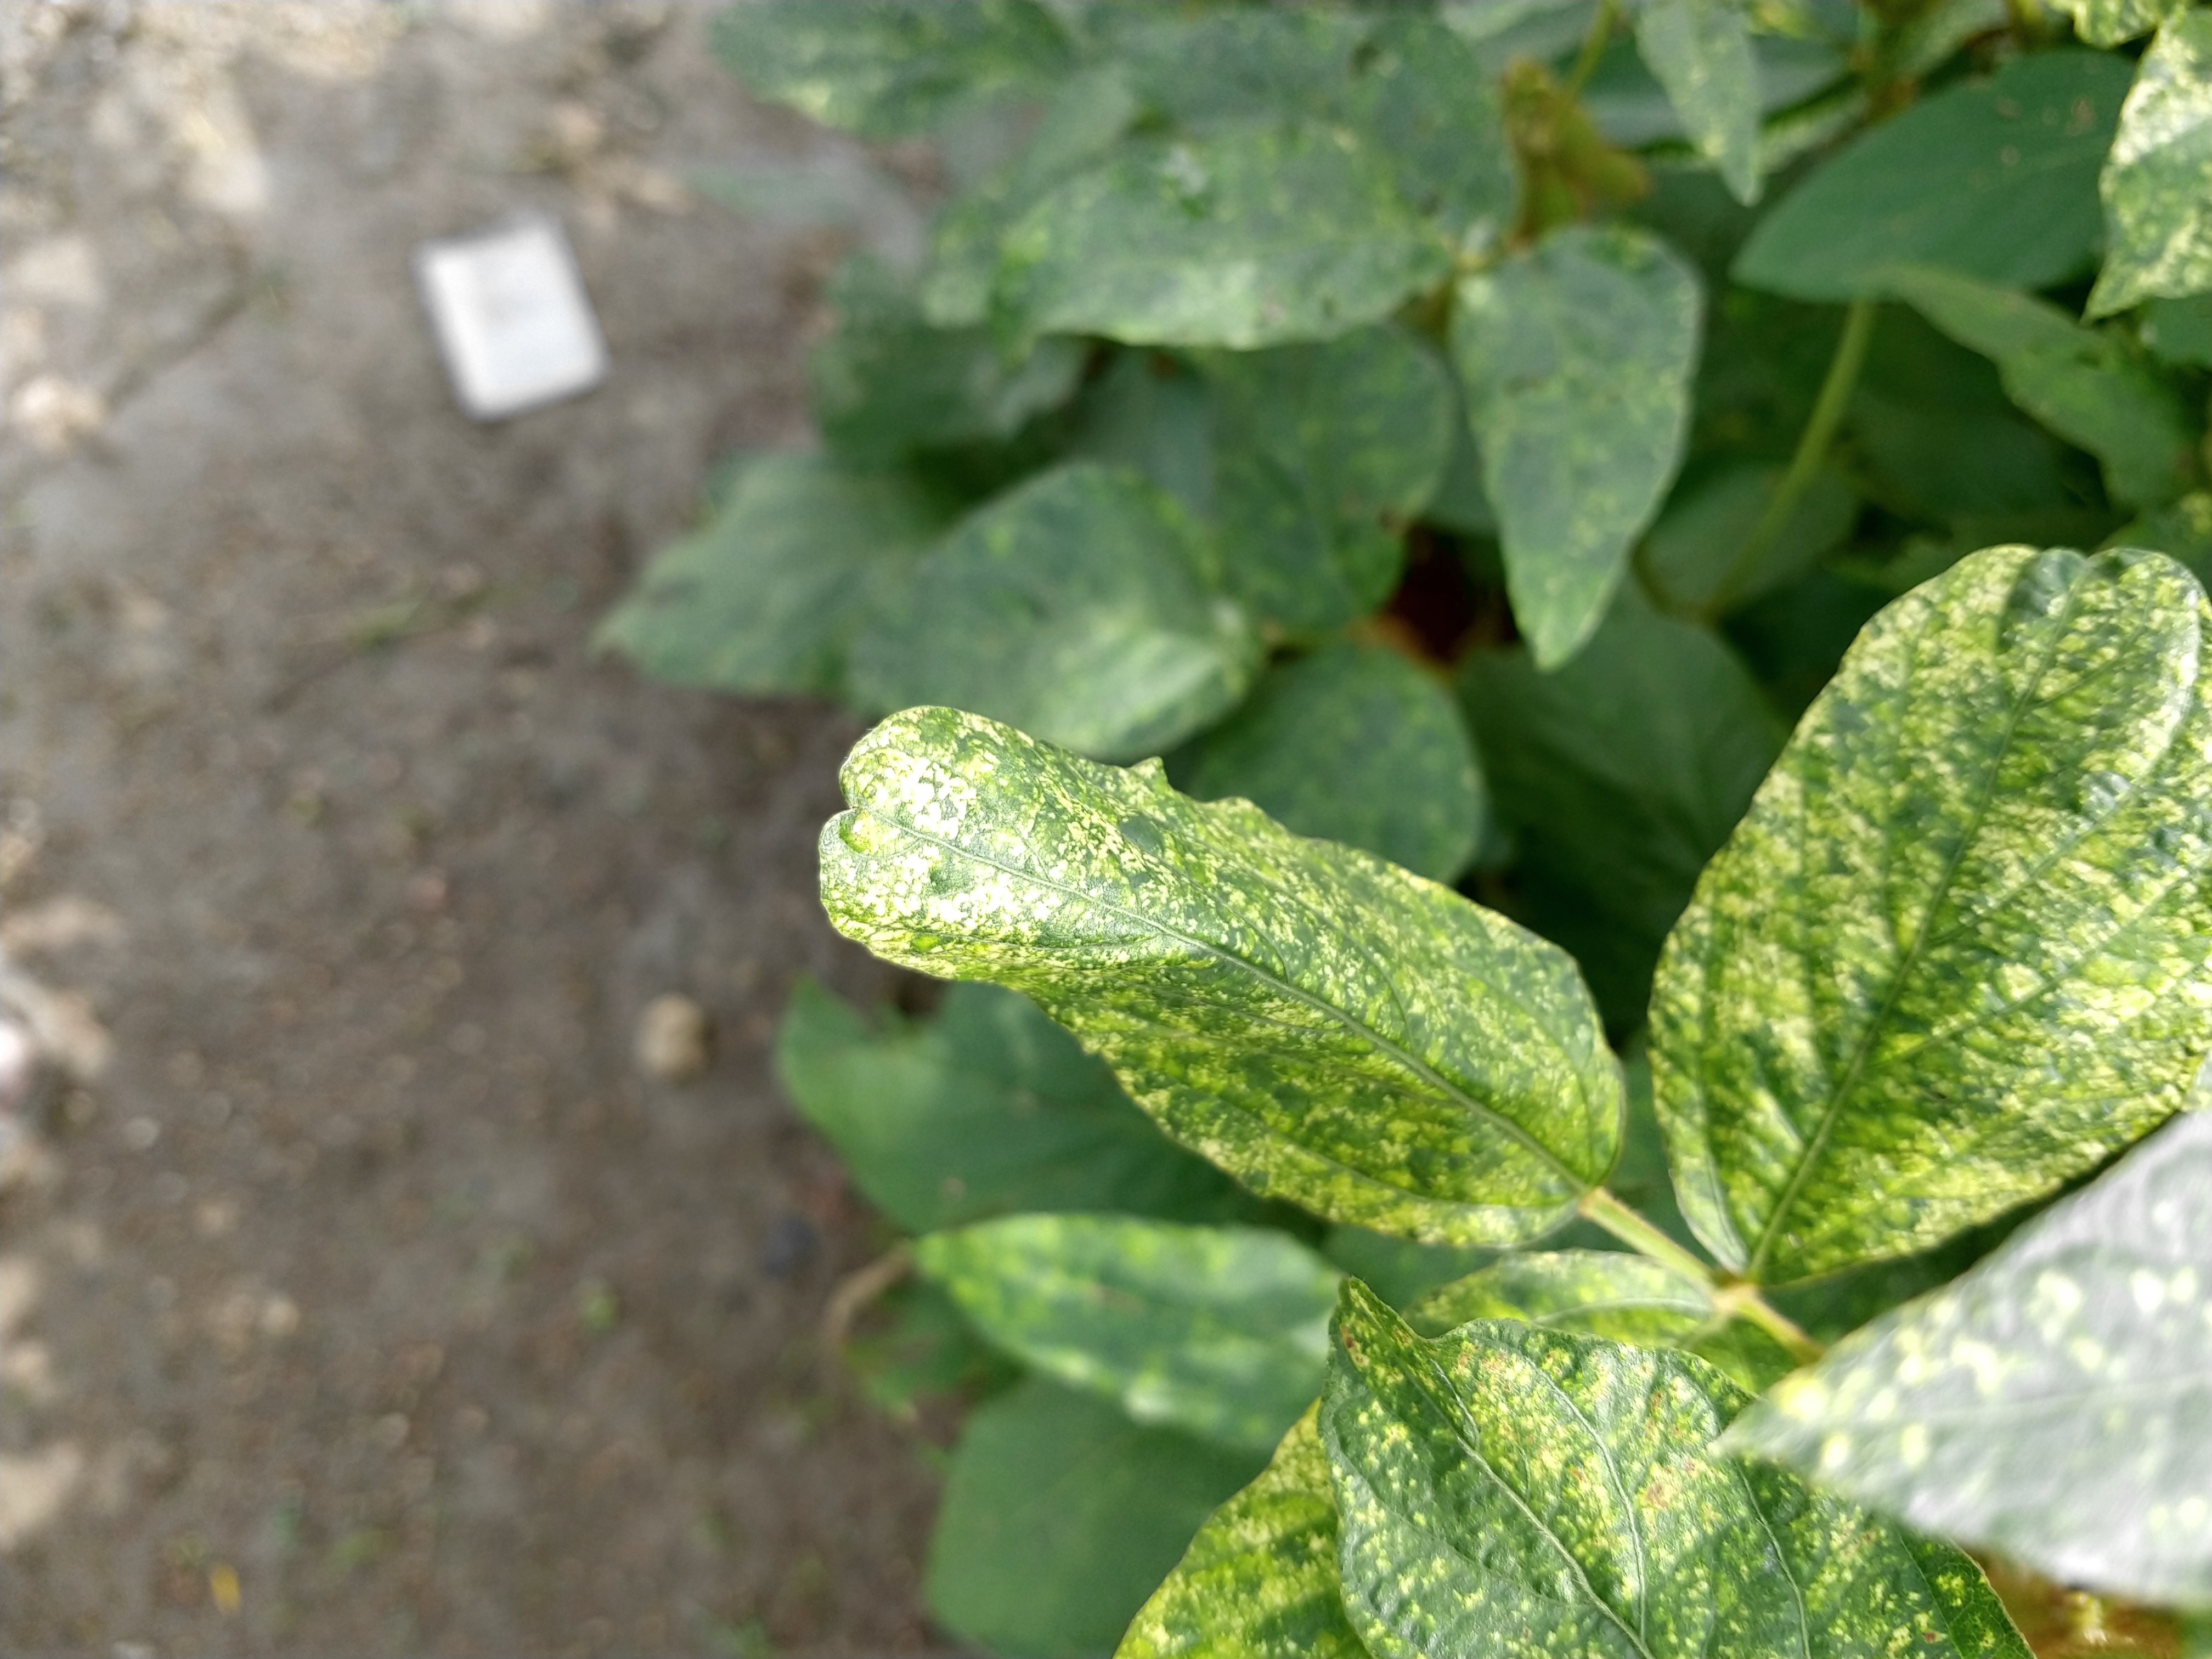
Label: Disease